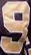
Number: 9